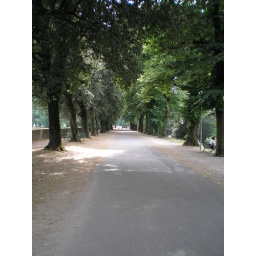
Lucca is surrounded by this huge wall... Kinda like a fort... this is the road on top of the wall